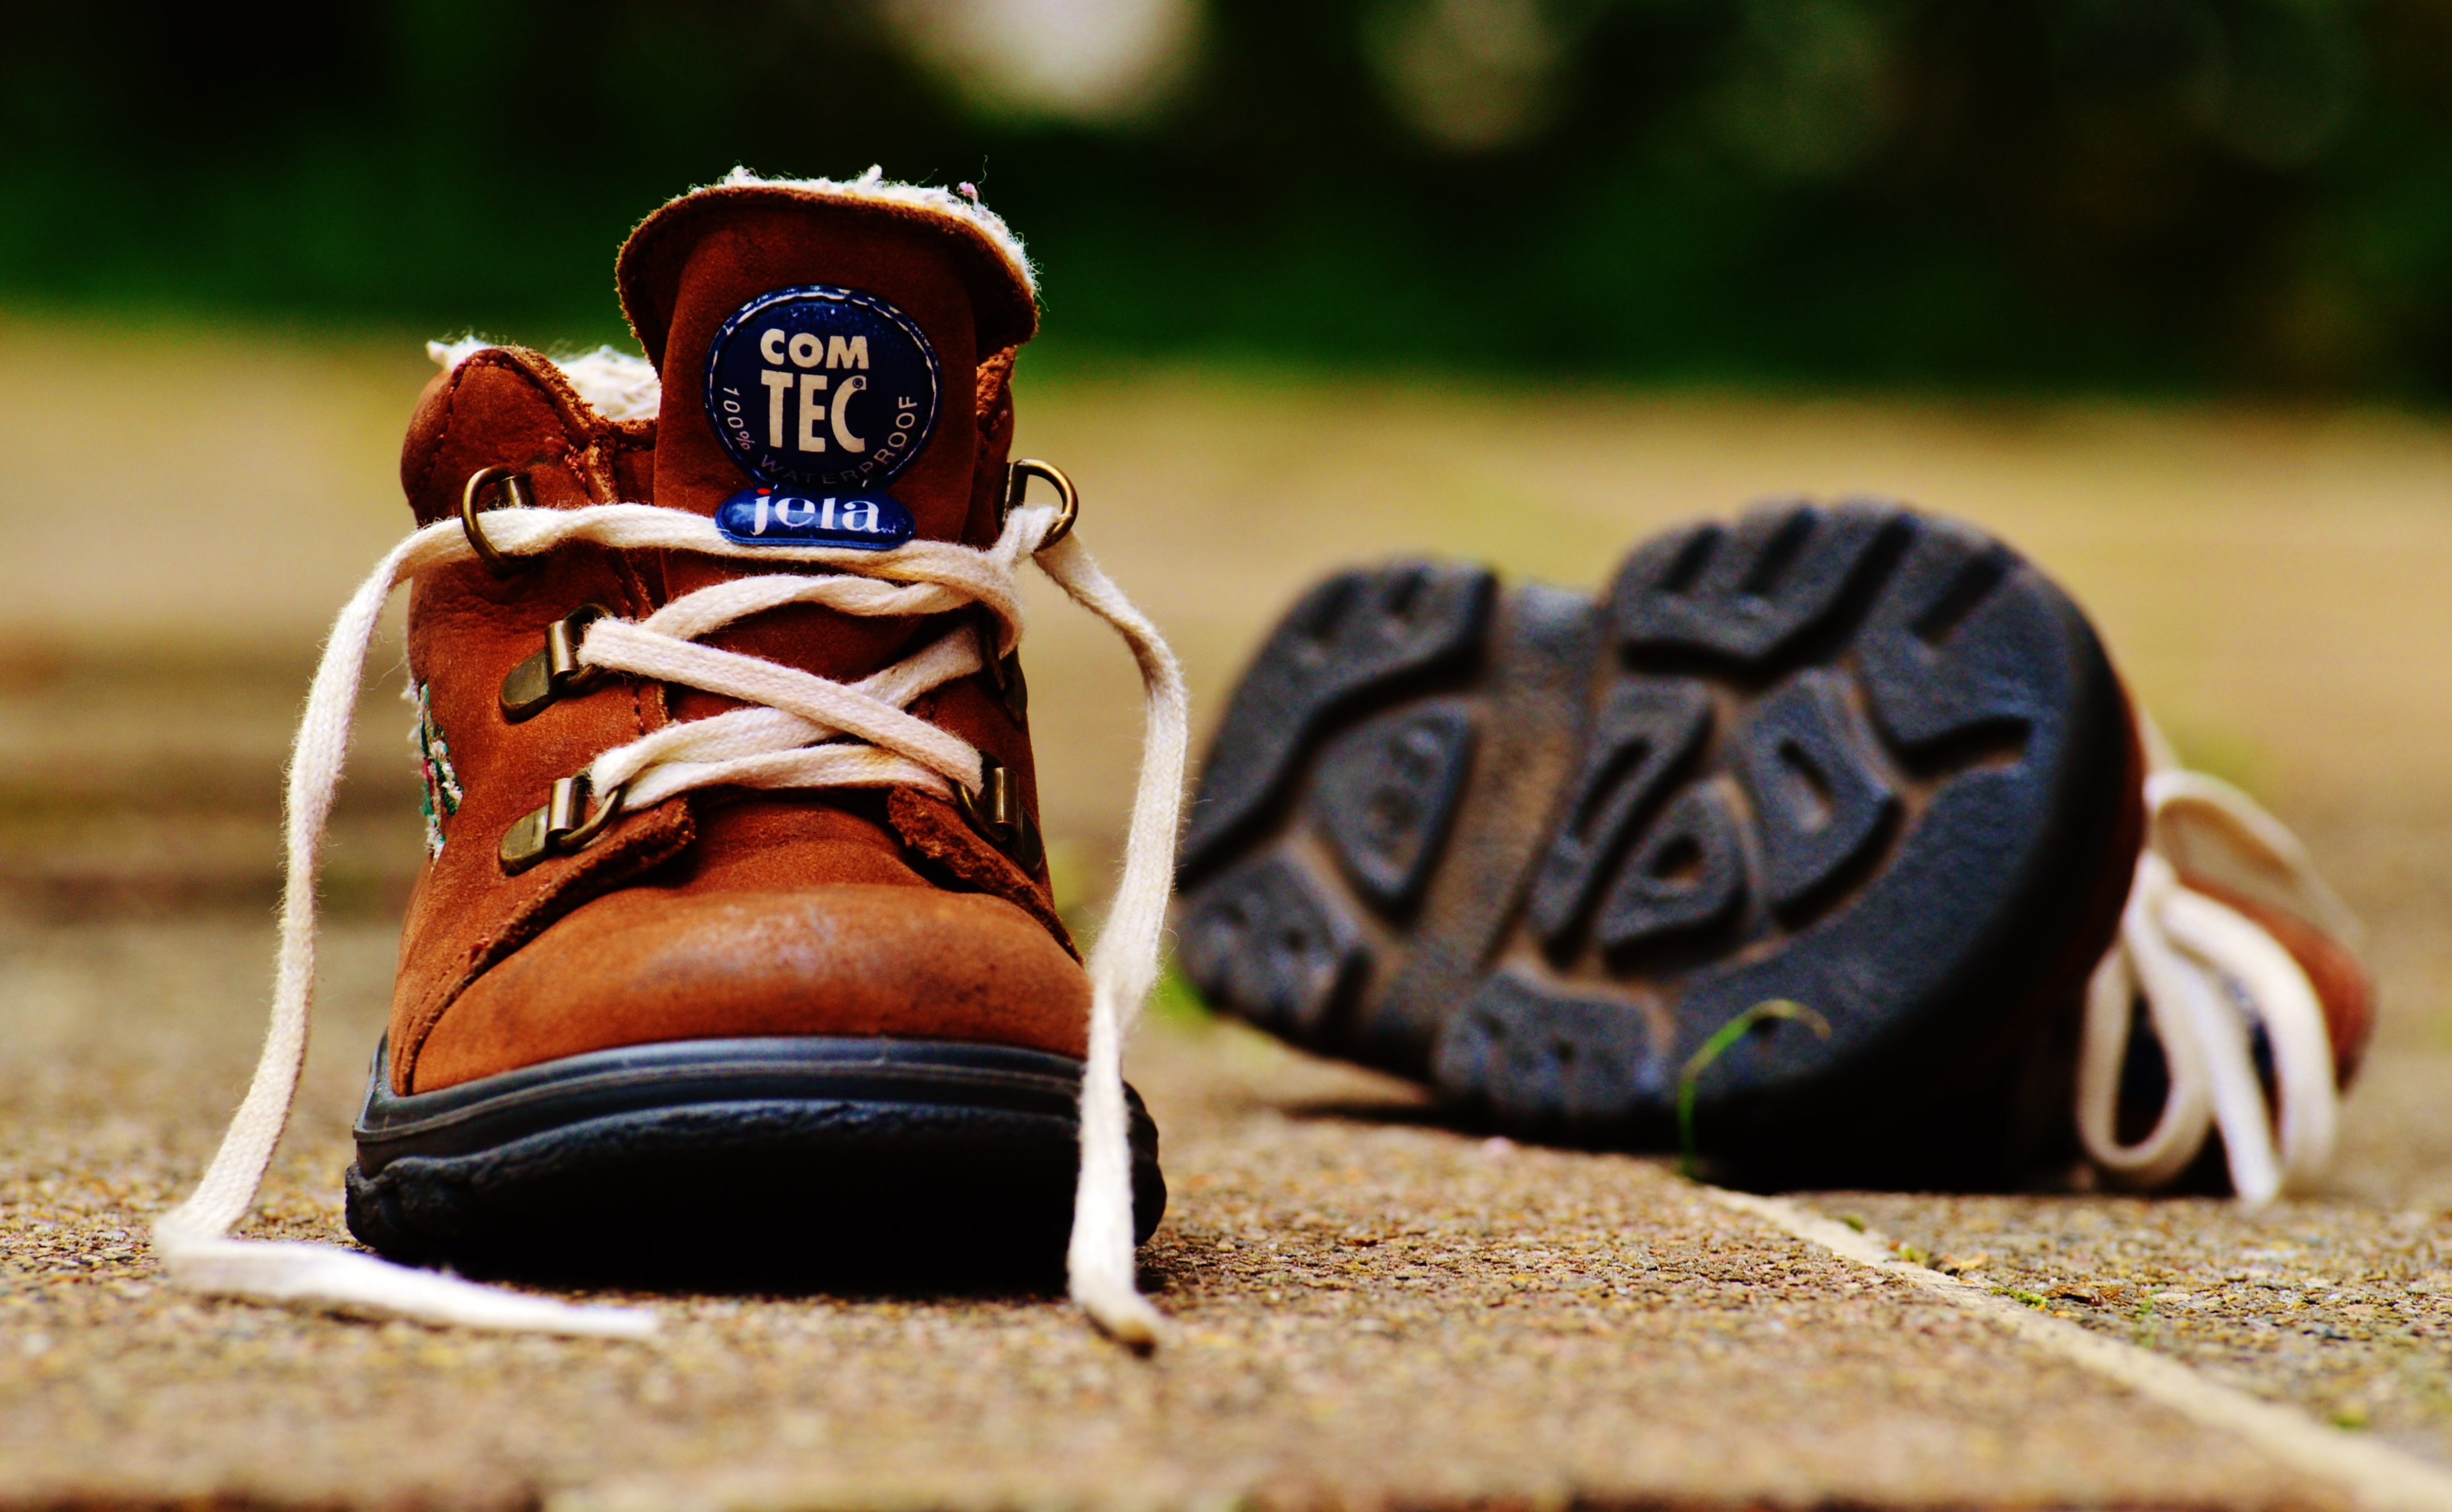
shoe, leather, cute, spring, red, brown, sneakers, footwear, baby shoes, children's shoes, leather shoes